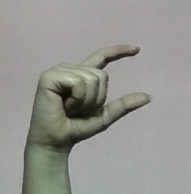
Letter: dal